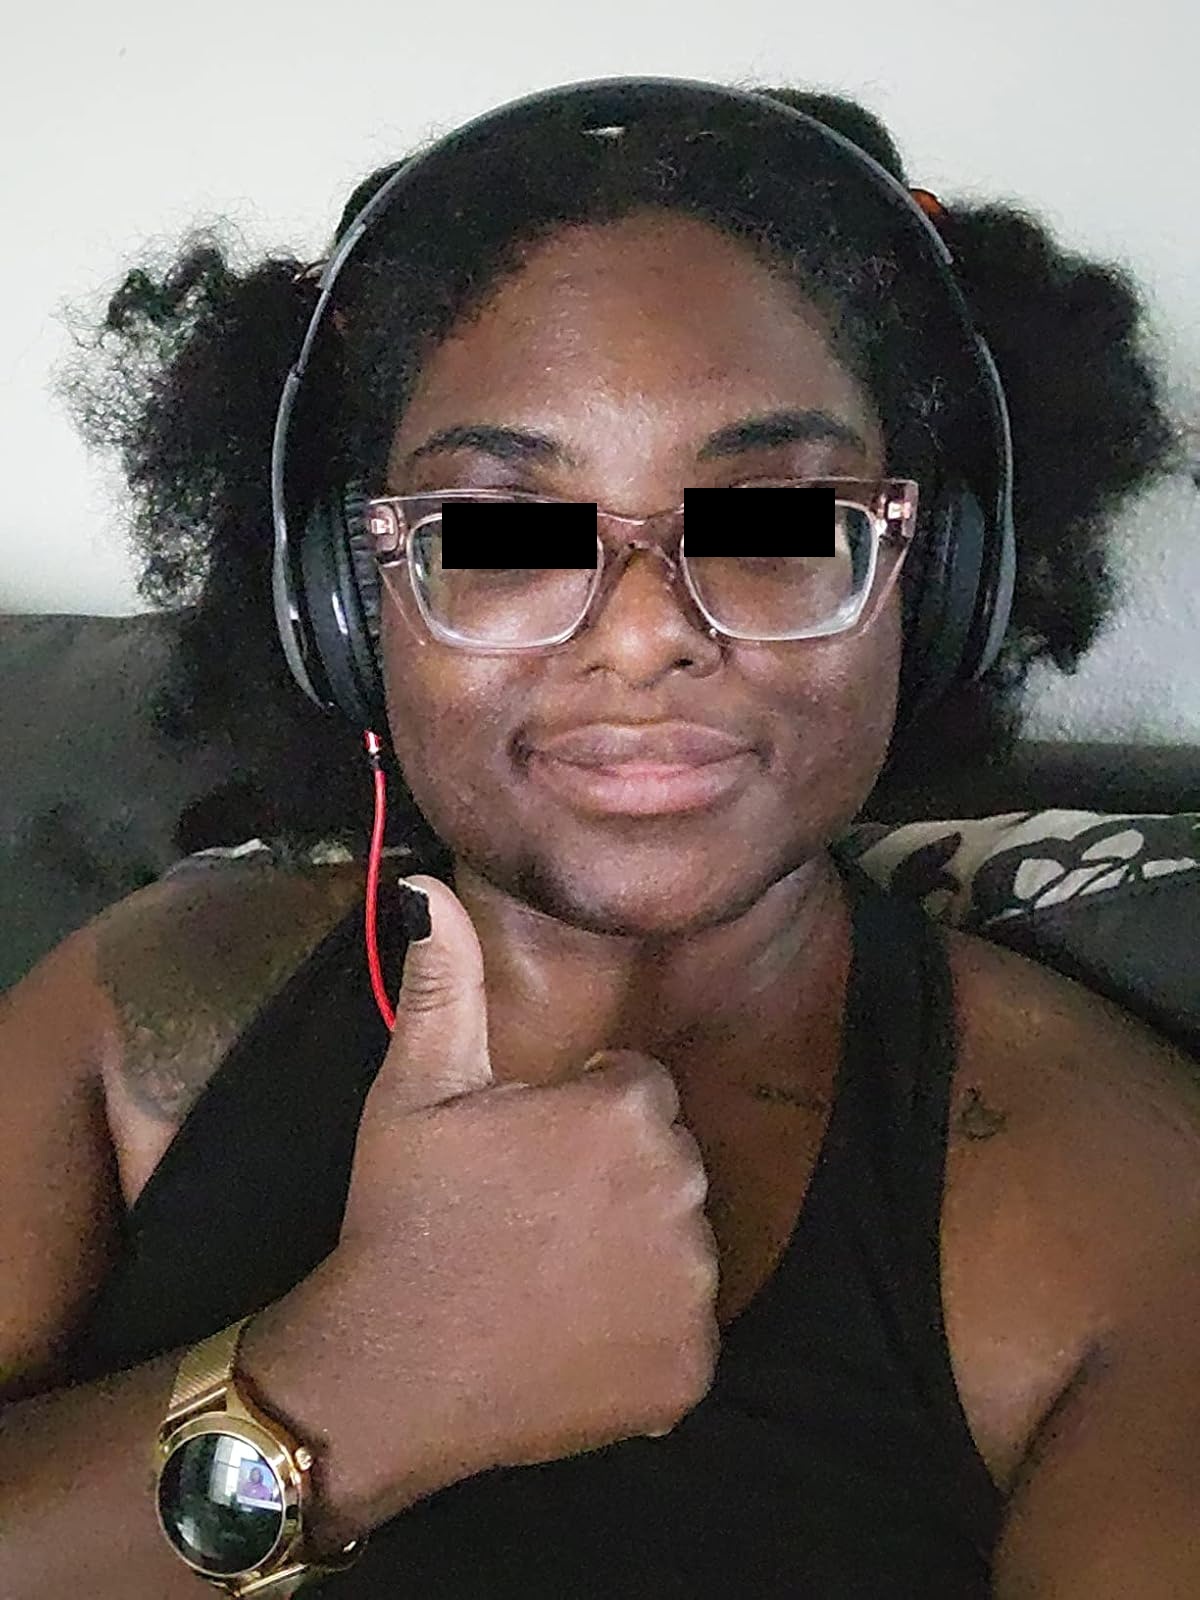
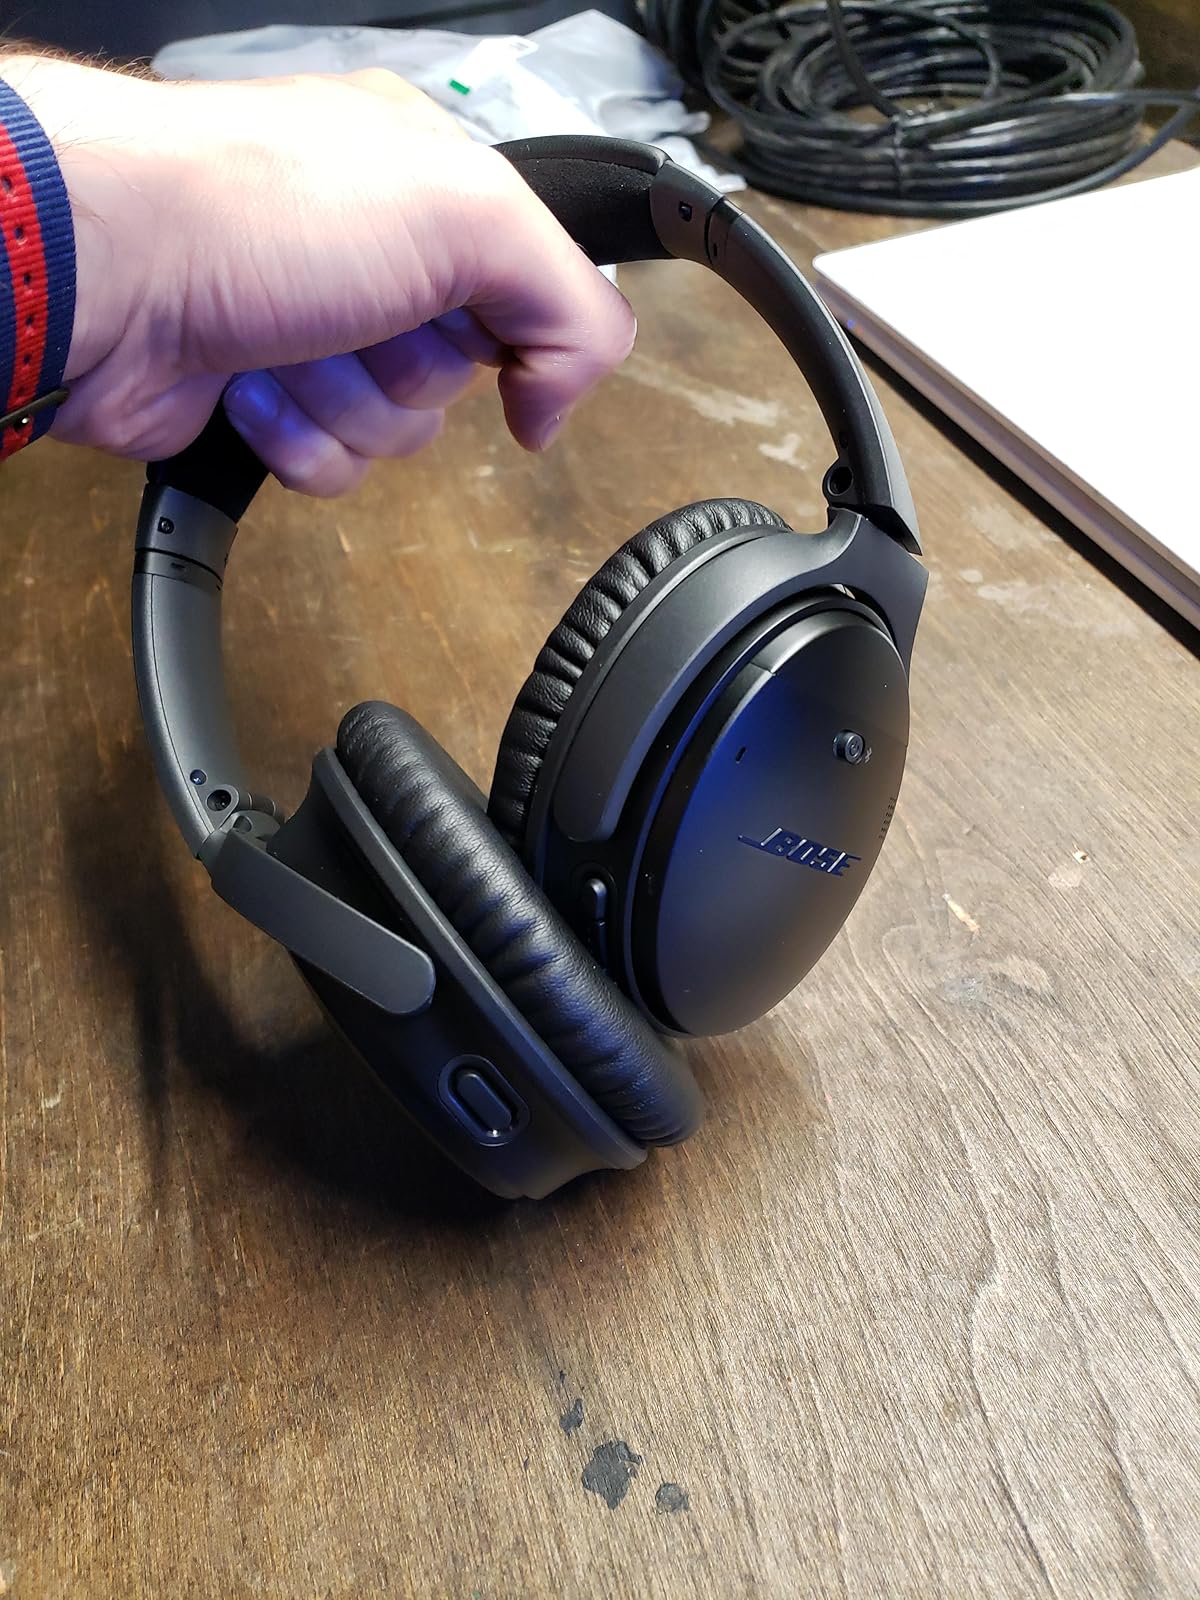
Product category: headphones
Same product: no